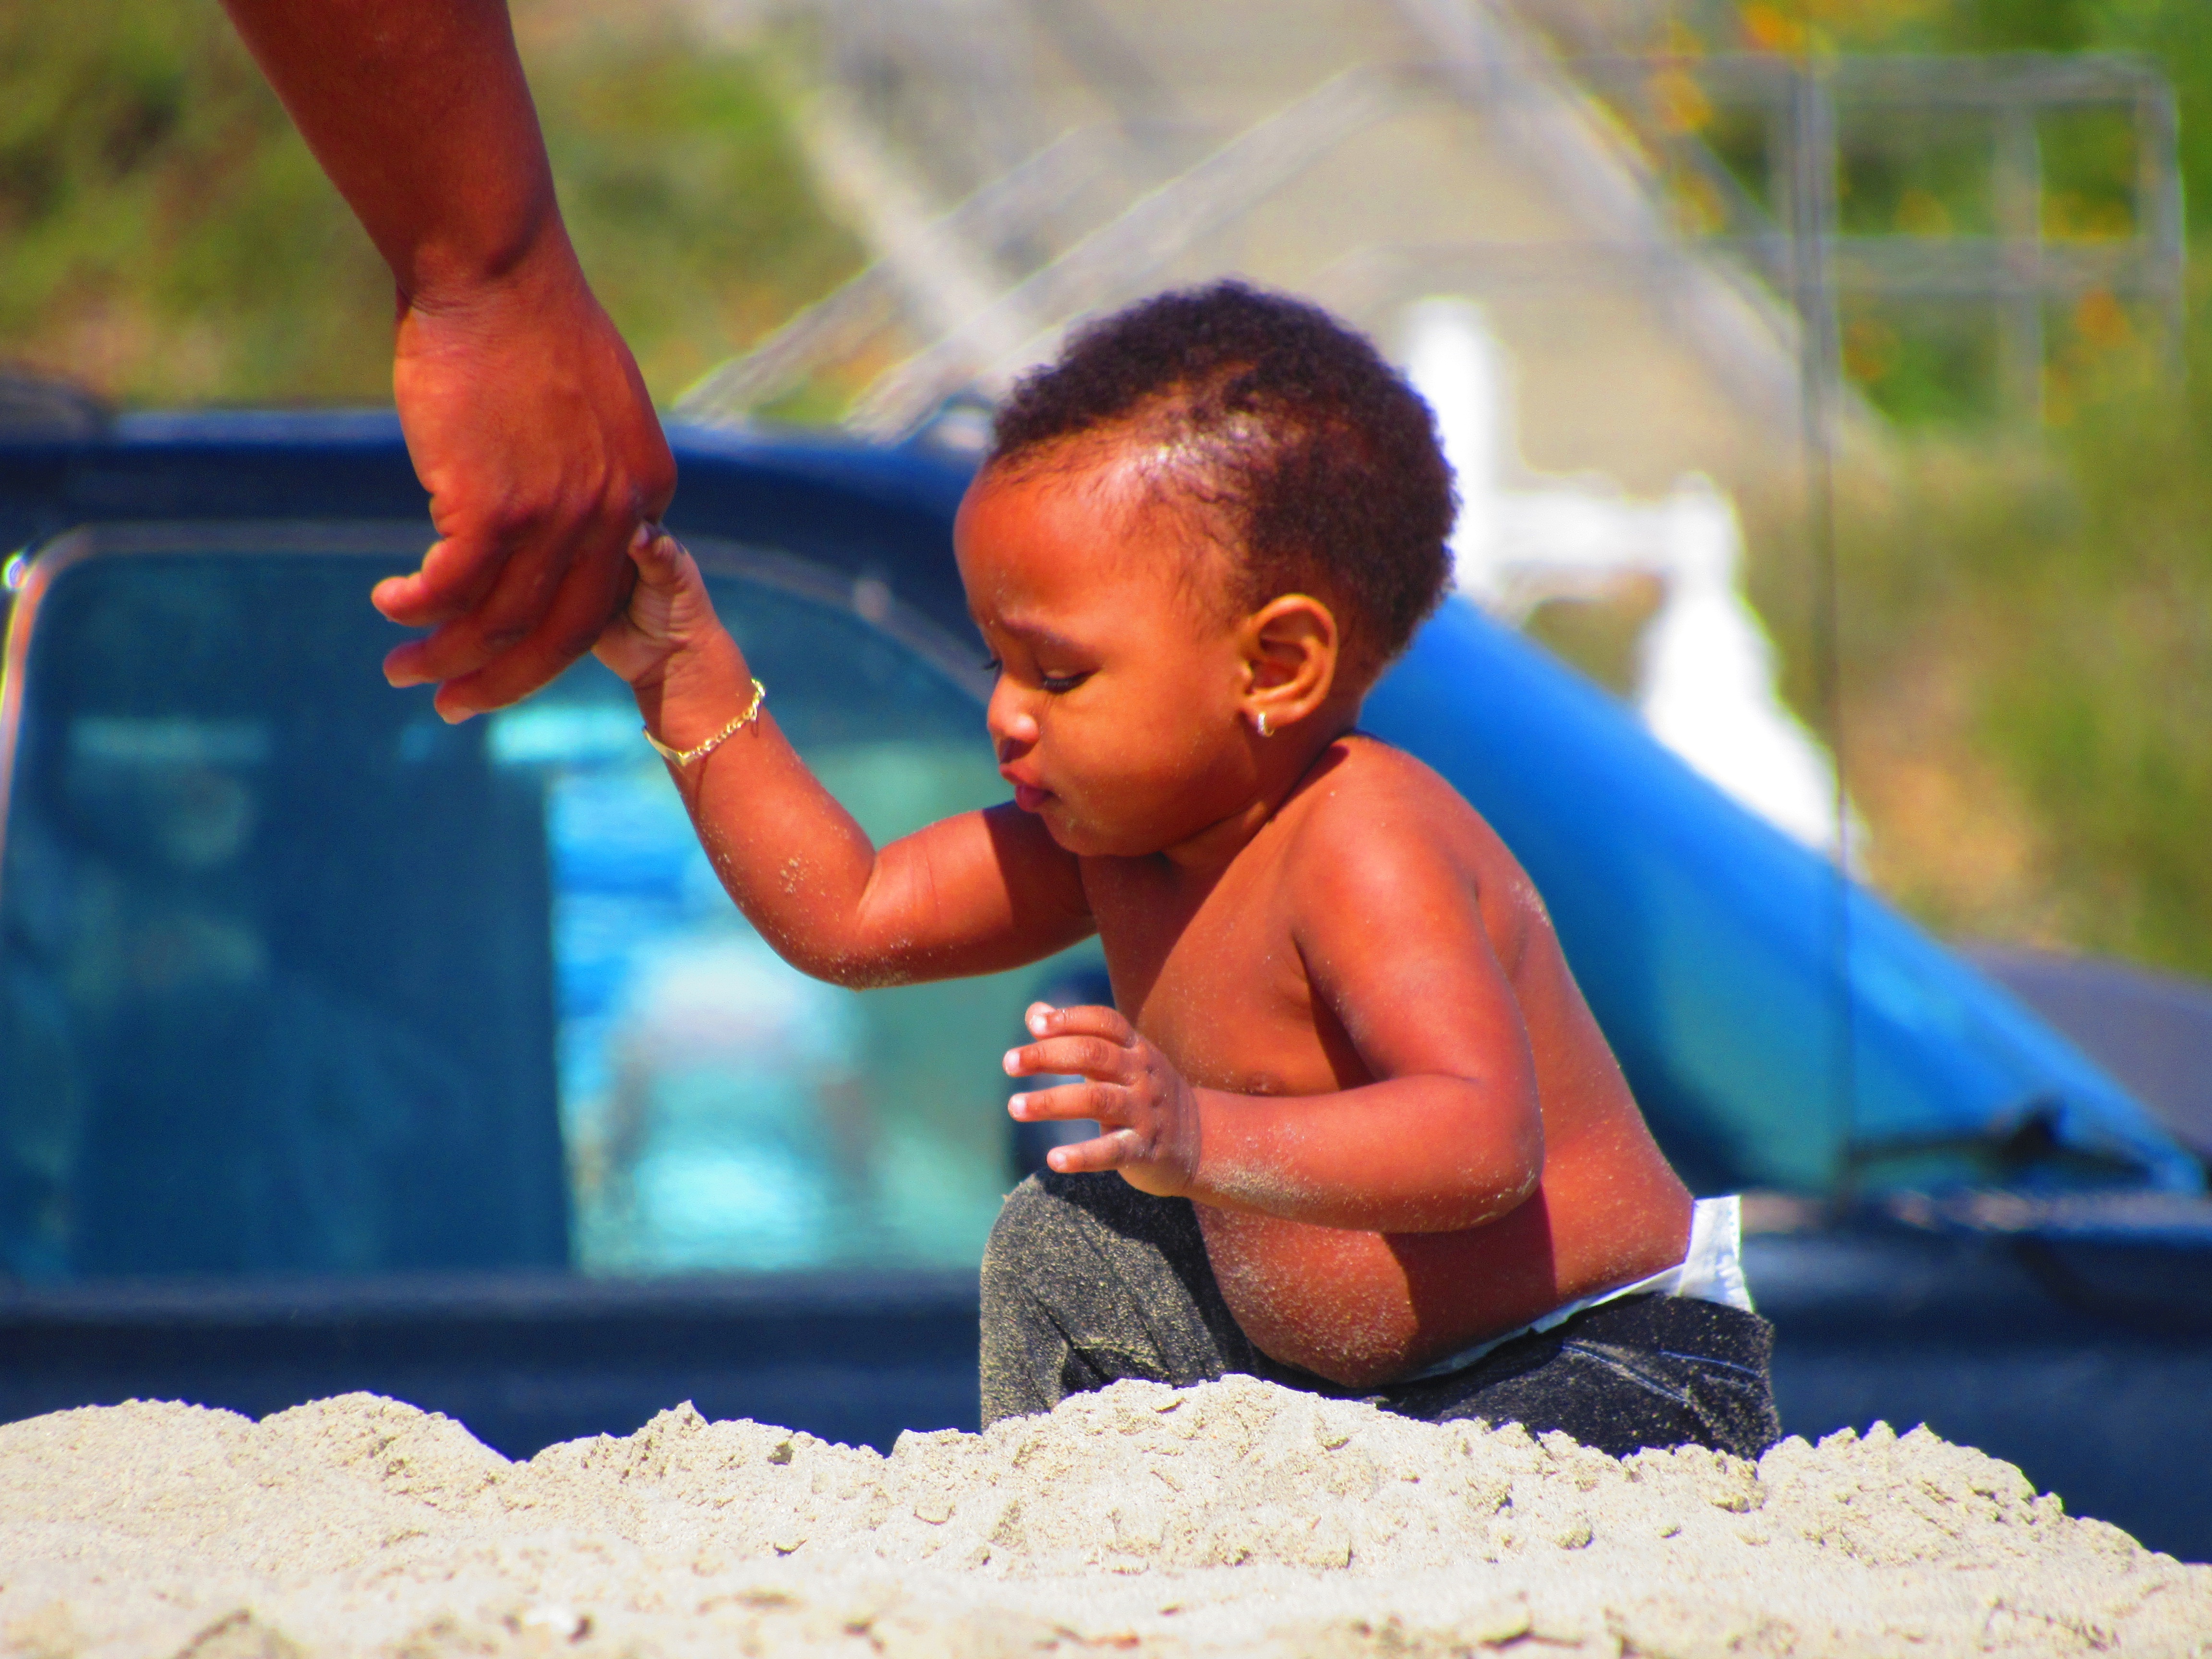
man, person, play, male, child, fun, infant, toddler, human positions